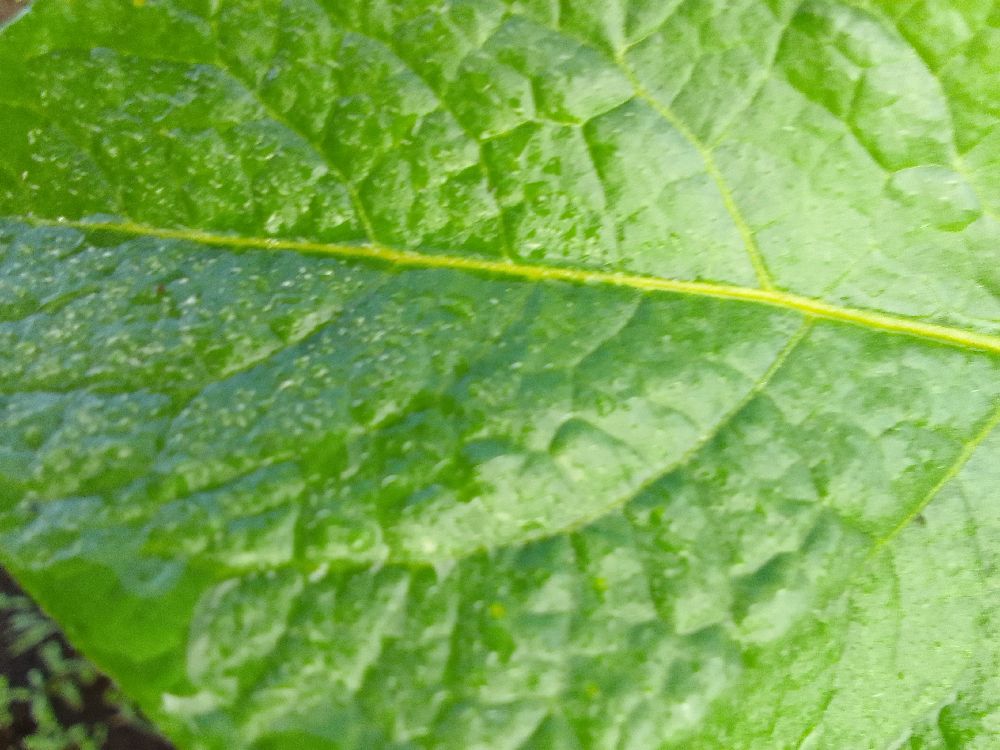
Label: Healthy